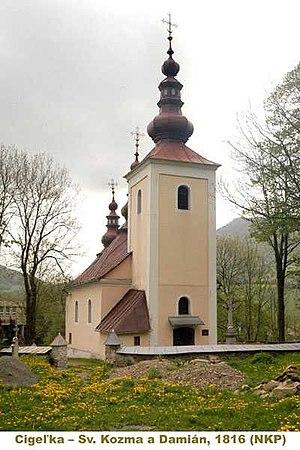
Cigeľka, en ruthène Цигелка, est un village du district de Bardejov, en Slovaquie orientale. La population est composée de Slovaques, Ruthènes et Roms. Il est situé dans la vallée du ruisseau Oľchovec sous de la montagne Busov, près de la frontière slovaquo-polonaise. On y trouve une église catholique byzantine dédiée aux saints Côme et Damien de 1816, relevant de l'Église grecque-catholique ruthène, dans laquelle Pavol-Peter Gojdič, futur évêque de Prešov, a tenu sa première messe.